Laura Jepsen

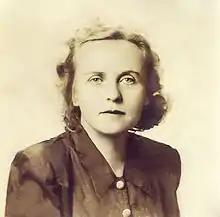
Laura Jepsen, passport photo, 1948

Laura Jepsen (October 30, 1907 – December 24, 1995) was a professor of comparative literature at Florida State University.